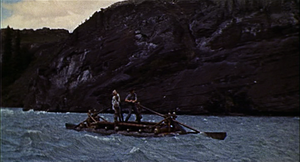
Le raft dans Rivière sans retour (1954)
Rivière sans retour est un film américain réalisé par Otto Preminger, sorti en 1954.
Un rapide est un segment de rivière ou de fleuve très agité, lorsque le lit de la rivière présente une pente avec un fort gradient, générant une accélération du courant et de fortes turbulences. Un rapide est intermédiaire entre l'écoulement rapide d'une rivière et une chute d'eau.